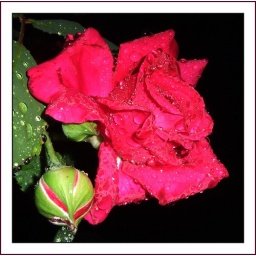
A red rose in the rain